Sam Mitchell (politician)

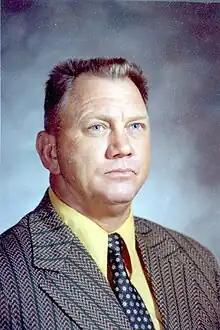
Mitchell in 1978

Sam Mitchell (August 2, 1929 – November 15, 2003) was an American politician. He served as a Democratic member for the 5th and 7th district of the Florida House of Representatives.